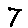
Label: 7